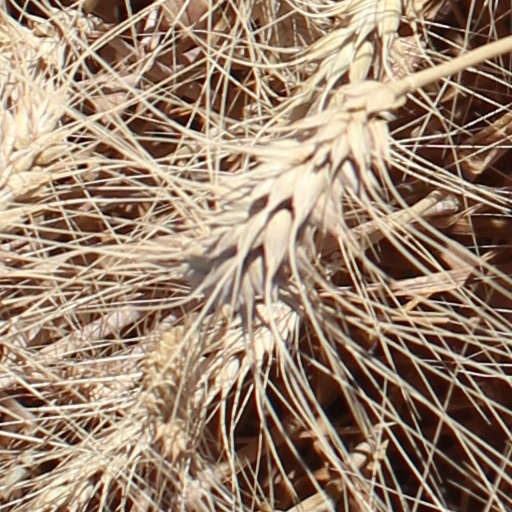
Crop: wheat